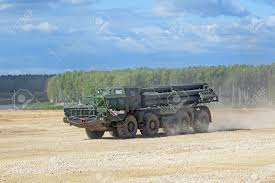
Label: BM-30